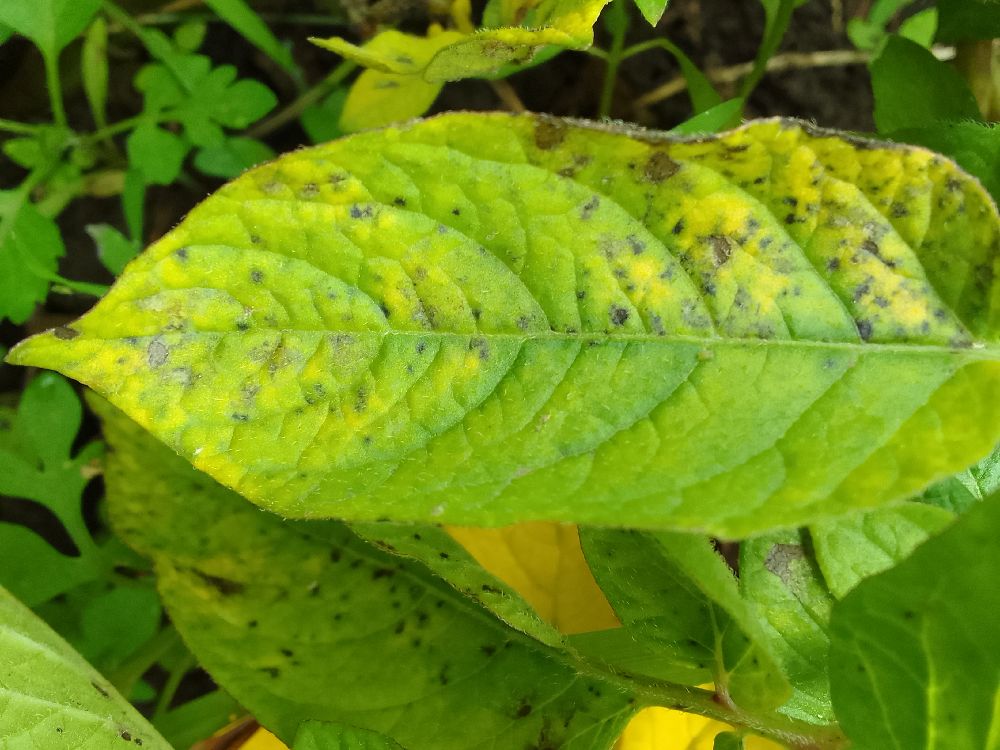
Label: Early blight